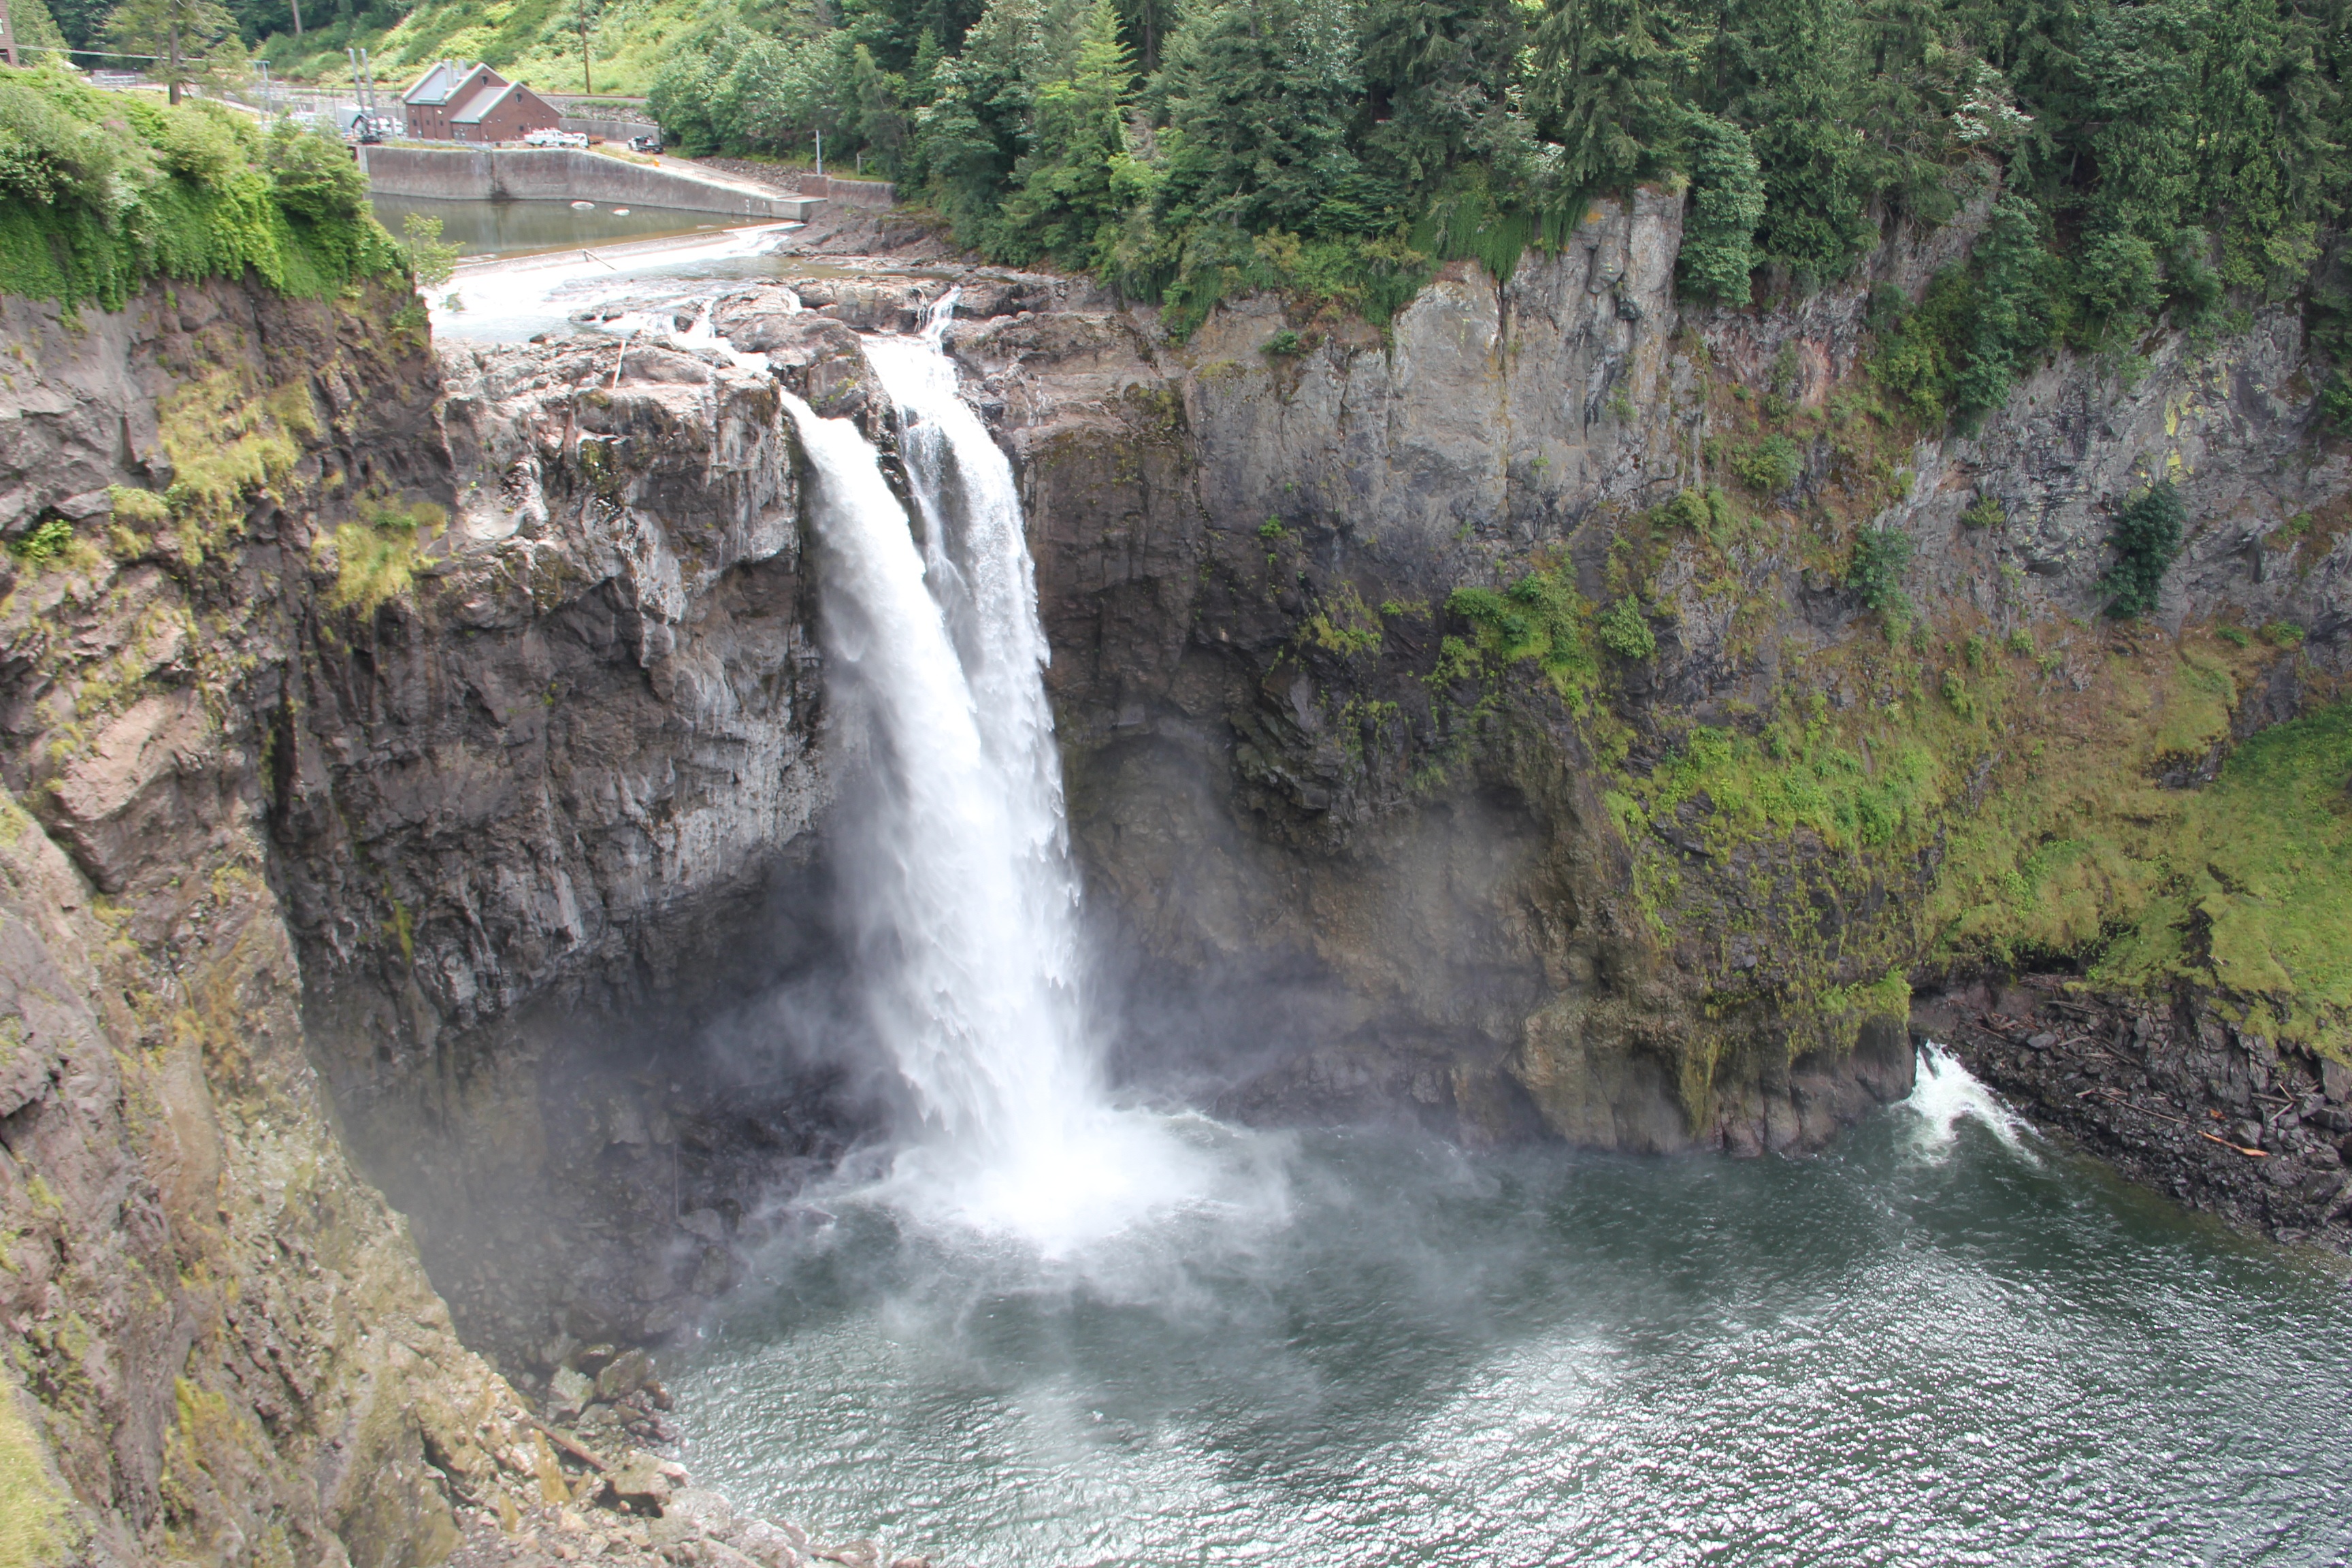
landscape, water, nature, waterfall, river, green, scenic, natural, park, usa, body of water, washington, falls, ravine, wasserfall, water feature, watercourse, snoqualmie, geological phenomenon, snoqualmie falls